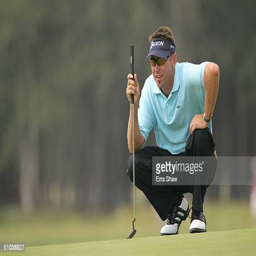
golfer lines up a putt during the second round